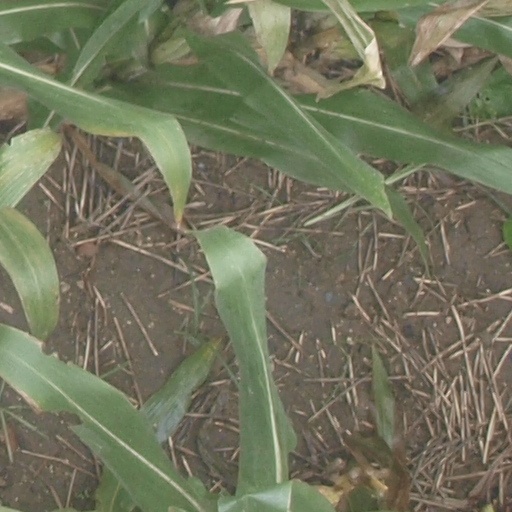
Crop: maize; corn